William, Duke of Saxe-Weimar

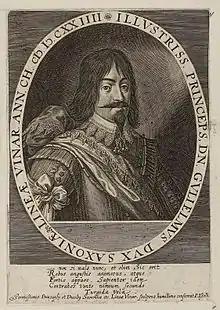

Wilhelm, Duke of Saxe-Weimar (Altenburg, 11 April 1598 – Weimar, 17 May 1662), was a duke of Saxe-Weimar.